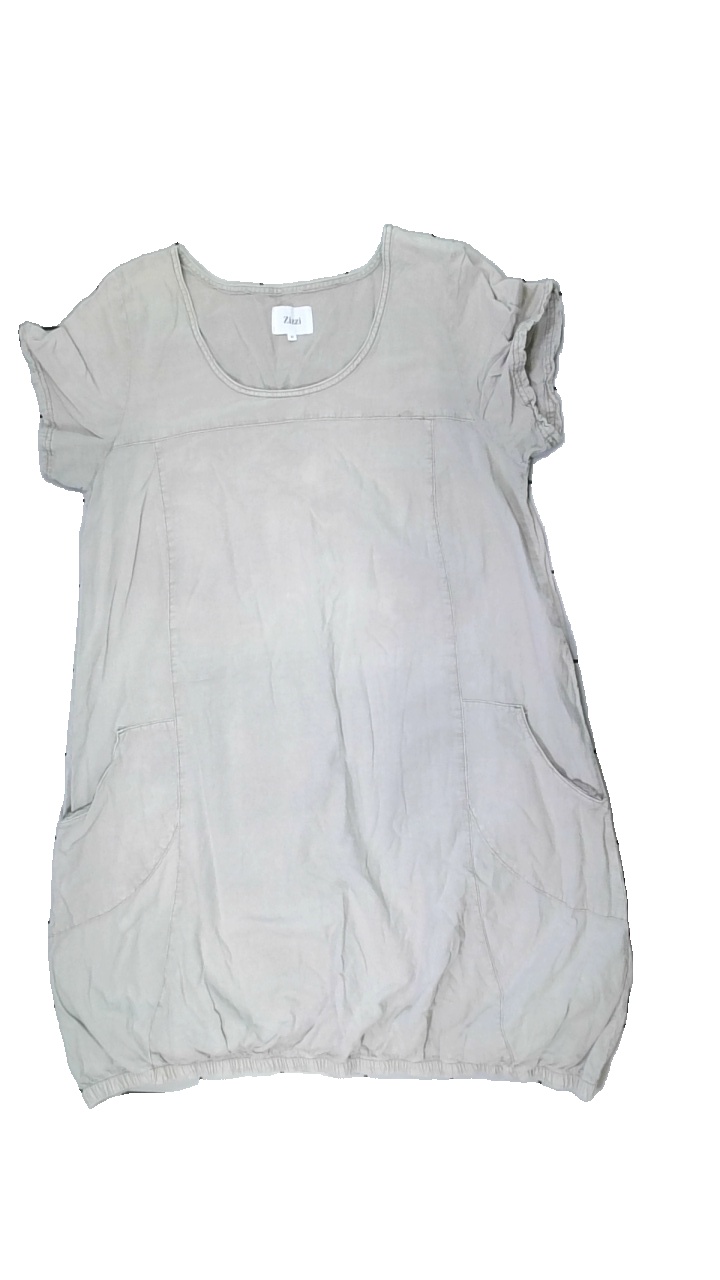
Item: Dress (Ladies)
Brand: Zizzi
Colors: Grey
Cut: Regular, C-collar
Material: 100% cotton
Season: All
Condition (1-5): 2
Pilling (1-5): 4
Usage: Export
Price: <50